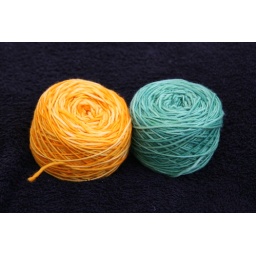
Soon to be dress for Haily!!pattern: Knitty.com Topaz spring 09Yarn: Malabrigo worsted weight in Saphire green &amp;amp; Cadmium